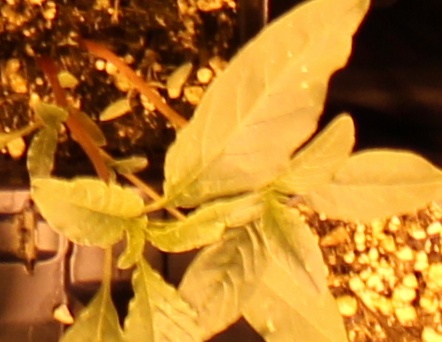
Label: Waterhemp